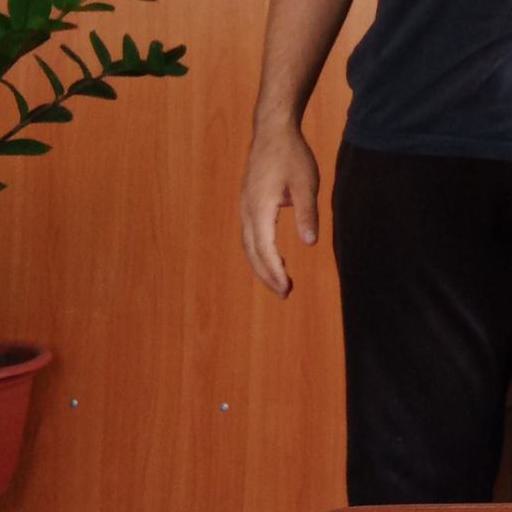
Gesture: no_gesture